Byzantine Empire under the Komnenos dynasty

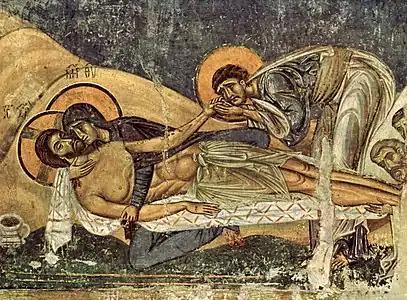
'The Lamentation of Christ' (1164), a fresco from the church of Saint Panteleimon in Nerezi near Skopje, in North Macedonia. It is considered a superb example of 12th century Komnenian art.

John's chosen heir was his fourth son, Manuel I Komnenos. According to Niketas Choniates, a historian of Byzantium, Manuel was chosen over his elder surviving brother because of his ability to listen carefully to advice. Manuel was known for his lively and charismatic personality; he was known for his love for all things from Western Europe. Manuel arranged jousting matches, even participating in them, an unusual experience for the Byzantines. Manuel himself is generally considered the most brilliant of the four emperors of the Komnenos dynasty; unusual for a Byzantine ruler, his reputation was particularly good in the west and the Crusader states, especially after his death. The Latin historian William of Tyre described Manuel as "beloved of God... a great-souled man of incomparable energy", [whose] "memory will ever be held in benediction". Manuel was further extolled by Robert of Clari as a "generous and worthy man".